2010 World Series

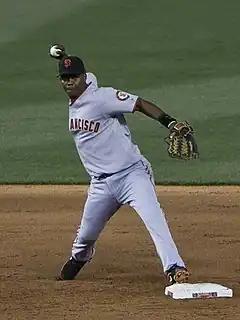
Riding the edge he gave the Giants with his seventh inning home run, Édgar Rentería was awarded the World Series Most Valuable Player award.

All runs scored in this game were produced by home runs. In the bottom of the second inning, Giants starter Jonathan Sánchez gave up a double to Nelson Cruz and walked Bengie Molina before giving up a three-run home run to Mitch Moreland. In the bottom of the fifth inning, Sánchez yielded a home run to Josh Hamilton, which would be the last batter he would face. Cody Ross and Andrés Torres cut the lead in half with home runs in the seventh and eighth, respectively, off Rangers starter Colby Lewis. Texas closer Neftalí Feliz pitched a perfect ninth to secure the Rangers' first and only victory of the series.